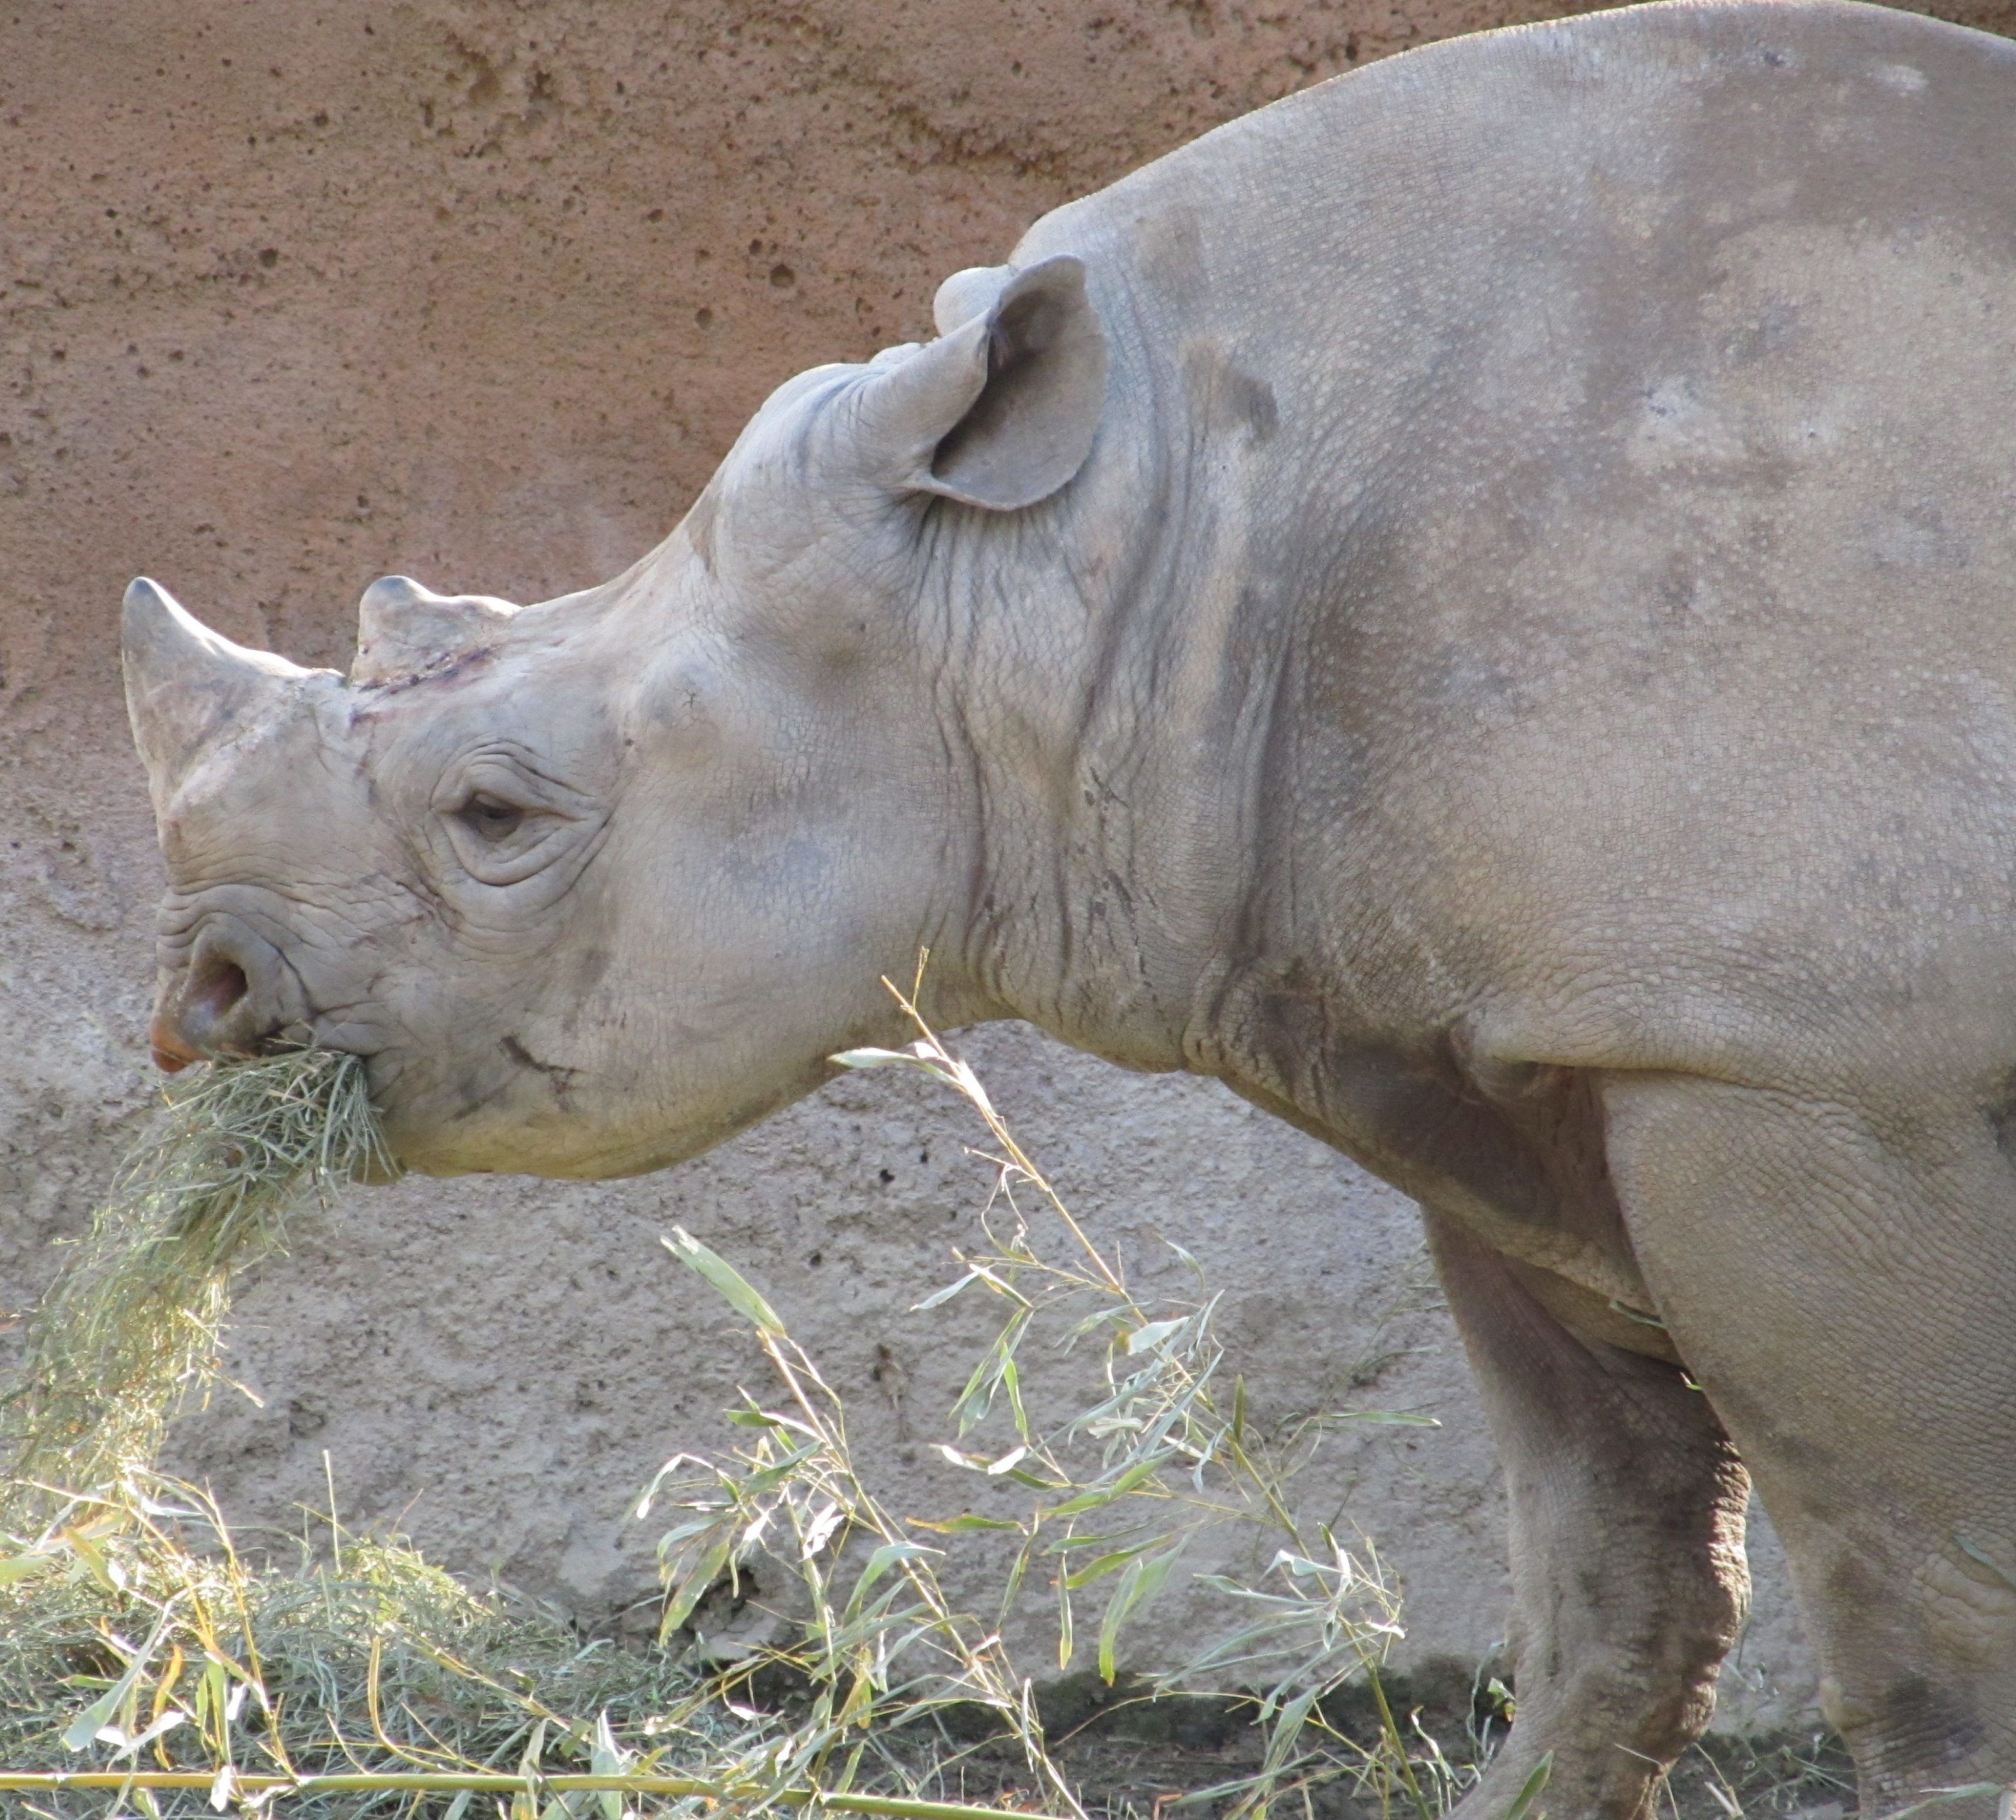
nature, hay, animal, wildlife, zoo, horn, food, mammal, fauna, rhino, bull, feeding, outside, eating, rhinoceros, head, big, large, habitat, watching, cattle like mammal